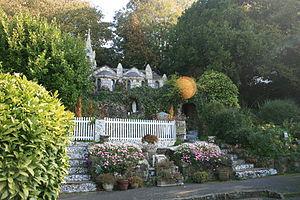
La Petite Chapelle est une chapelle édifiée en 1914 dans la paroisse de Saint-André-de-la-Pommeraye sur l'île de Guernesey.